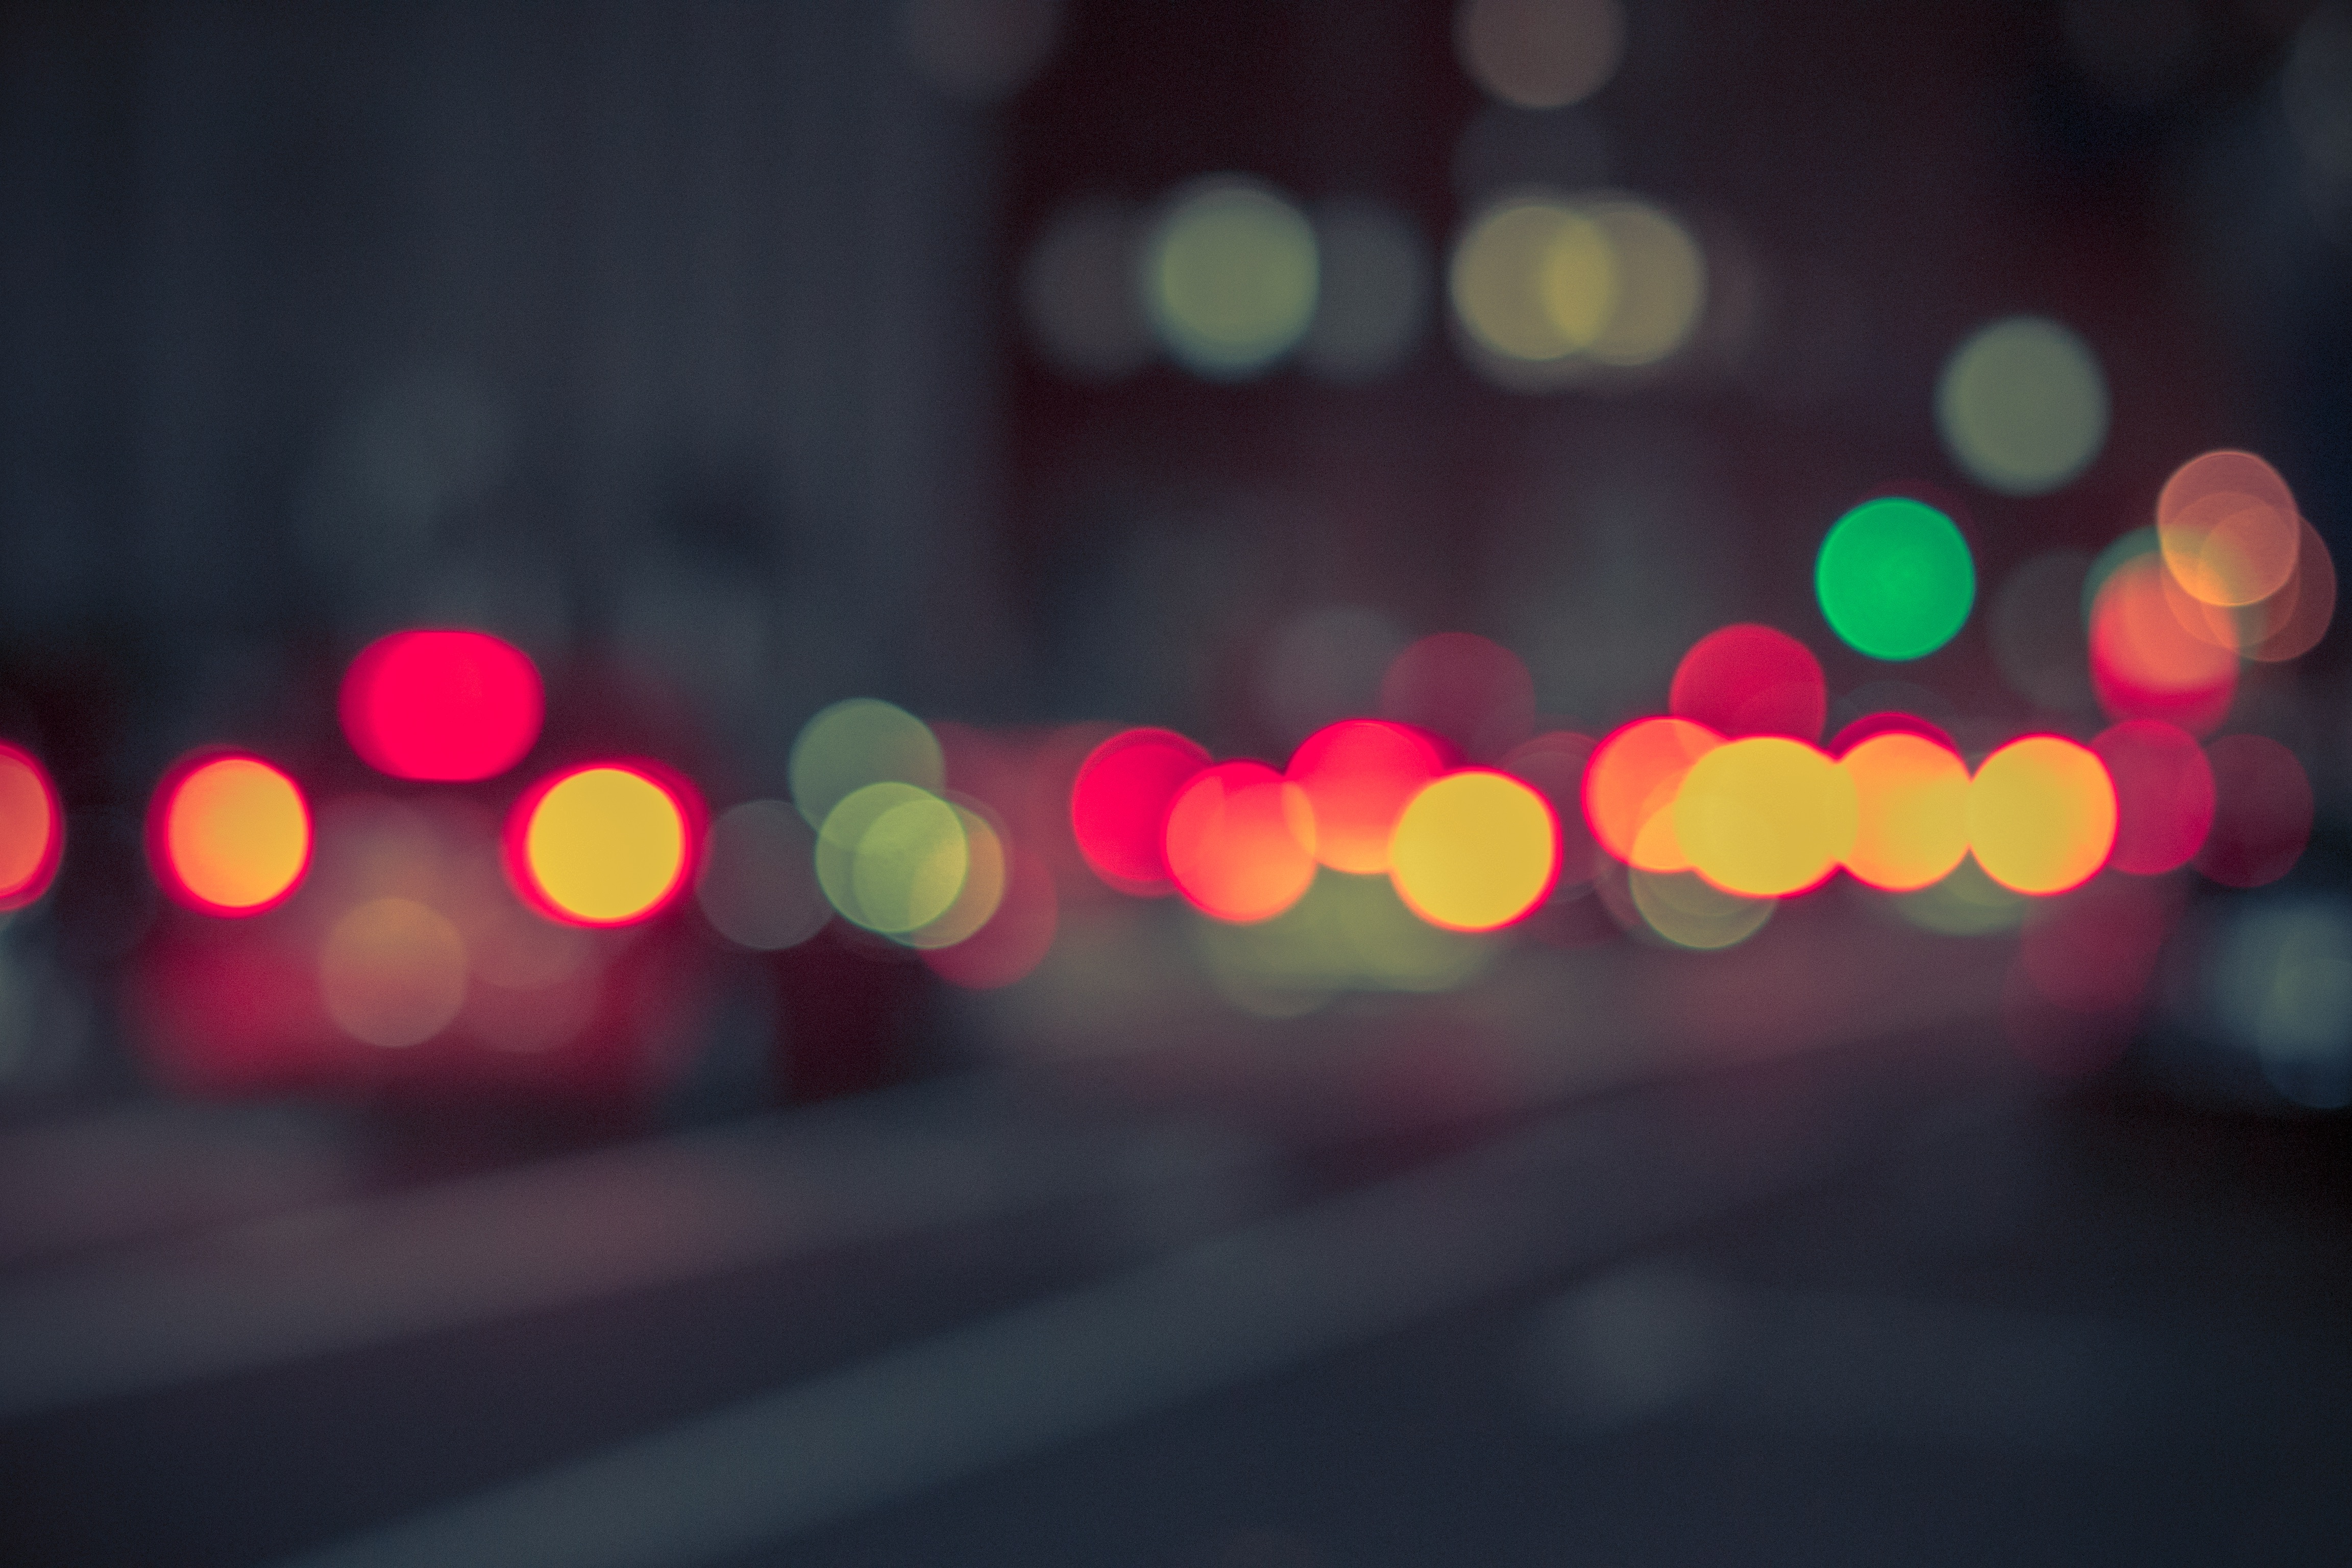
light, night, number, red, color, darkness, lighting, circle, shape, macro photography